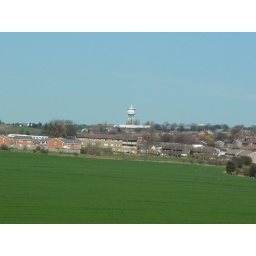
Ossett water tower in the distance beyond Chickenley